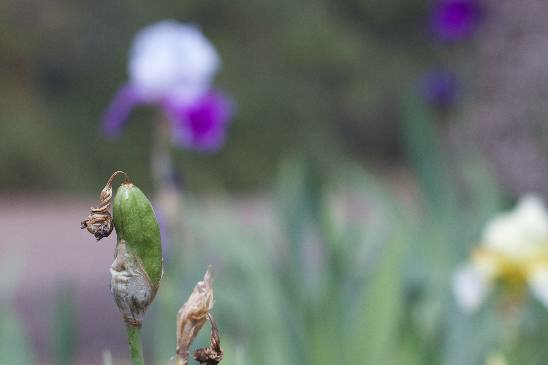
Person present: No